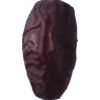
Label: dates